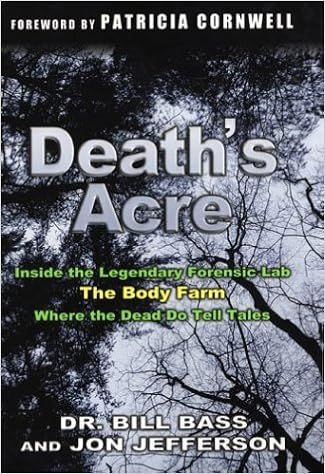
Death's Acre: Inside the Legendary Forensic Lab, The Body Farm, Where the Dead Do Tell Tales (includes 16 pages of B&W photos)
Category: Books
From Publishers Weekly In this memoir, Bass, a premier forensic anthropologist, recounts how a life spent studying dead bodies led to the creation of "The Anthropolgy Research Facility" (aka the Body Farm), a plot of land near the University of Tennessee Medical Center where Bass and his colleagues monitor the decomposition of human corpses in various environments. The book is structured around the 1981 creation of the Body Farm, and the early chapters focus on some of Bass's trickier cases to demonstrate his need for more information about the science of forensics. The later chapters take a closer look at how the scientific analysis of Body Farm corpses has helped Bass and other anthropologists solve some of the toughest and most bizarre cases of their distinguished careers. Though professional and conscientious when describing the medical facts of each case, Bass, writing with journalist Jefferson, proves to be a witty storyteller with a welcome sense of humor. He also does a nice job balancing accounts of death and decomposition with decidedly not-so-morbid tidbits from his personal life. Furthermore, the poignancy of how he reacts to the deaths of his first two wives reflects the compassion he feels for the dead and their surviving family members he encounters in his working life. Bass may deal with the dead, but he has a lust for life that comes across in his writing. While the grisly details may not make this a must-read for everyone, those who do pick it up might just be pleasantly surprised by how Bass brings death to life. Copyright 2003 Reed Business Information, Inc. From School Library Journal Adult/High School--Not for the "faint of stomach," this is the story of one man's questto identify murder victims. Bass, who created the University of Tennessee's Anthropology Research Facility, which is devoted to research on human decomposition, mixes scientific and personal anecdotes in such a way that readers are hooked from the first page. Readability, however, never loses out to accuracy, and the mix is quite an accomplishment. The author explains the process of decomposition and how bones give clues to identity: approximate age, sex, height, and race, all of which are needed to bring the forensic scientist one step closer to putting a name to a corpse. He describes some of the cases he has been involved with and laughs at himself when he shares stories of mistakes and assumptions. Young adults will gain insight into the forensic process and appreciate Bass's dedication to the truth and his work. --Peggy Bercher, Fairfax County Public Library, VA Copyright © Reed Business Information, a division of Reed Elsevier Inc. All rights reserved. From Booklist Bill Bass' forensics lab at the University of Tennessee is like no other. At the "Body Farm," corpses are allowed to decay naturally, exposed to the elements; they are locked in automobile trunks, submerged in water, buried in shallow graves--all to help pathologists understand what happens to people after they die. In this informative book, cowritten with science writer Jefferson, Bass gives us a guided tour of the Body Farm and takes us behind the scenes of some of his most interesting cases, including his reappraisal of the Lindbergh kidnapping. Fans of the forensics-oriented novels of such mystery writers as Kathy Reichs and Patricia Cornwell (who supplies the introduction to this book), not to mention television series like CSI: Crime Scene Investigation , will make an eager audience for this one. On the other hand, readers whose queasy meter hits the danger zone at the mention of decaying flesh should proceed with caution. David Pitt Copyright © American Library Association. All rights reserved Review Blass comes across as a superb storyteller, quite aside from his gifts as a conscientious scientist. -- Roanoke Times , November 9, 2003 About the Author Jon Jefferson is a veteran journalist, science writer, and documentary filmmaker. His writing has been featured by The New York Times , Newsweek , USA Today , and Popular Science . From The Washington Post Here is a book with a simple, time-tested technique for losing 40 pounds a day. There is, of course, a catch, and that is that you must be dead. The author, Bill Bass, is the University of Tennessee forensic anthropologist who, in 1981, founded the Body Farm: the first and only research facility dedicated to the science of human decomposition. Do you want to know how Bass figured out that a decaying body weighs 40 pounds less at the end of a hot Tennessee day? Quite possibly you do not. Quite possibly you also do not wish to know whether a body decomposes faster in the trunk of a car or the back seat, or how close you must get to a decomposing body in order to smell it, or why murder victims are often found without their heads, or why fingerprint experts keep Downy Fabric Softener in their labs. If not, then this isn't a book for you. (For those who do wish to know: He weighed it; the trunk; 10-20 feet; so they're harder to ID; to soften and plump shriveled fingertip skin.) Body Farm researchers study the variables that speed or slow decomposition, everything from summer heat and insect depredation to encasement in concrete. The aim: more accurate estimates of the time of a murder victim's death. This is a book for forensics purists: voyeuristic oddballs like myself who are only mildly intrigued by the details of the book's true-crime narratives, who skip ahead to the part where the forensics guys arrive with their Ziploc bags and delectably horrid puns. ("Bill, give me a hand," we hear a fingerprint expert at a crime scene say when he wants a corpse's severed hand.) The cases in Death's Acre seem to have been chosen not for the dramatic arcs of crime unfolding and justice served -- indeed, many chapters end in anticlimax -- but because they work well to illustrate the essentials of decomp science: timelines of decay, identifying burned or skeletal remains, forensic entomology. Death's Acre has a co-author, and normally I find this off-putting. I like to know whose personality I'm getting to know as I read a book. Was it Bill Bass who quipped, "It was a long and fascinating road that brought me to Trenton, and by that I don't mean the New Jersey turnpike," or was it co-author Jon Jefferson? Fairly quickly I decided it was Bill Bass coming through in the writing. Only a veteran of 40 years cheek-to-jowl with rotting bodies could have put the word "pleasantly" in the sentence "I was pleasantly surprised to find that some of the hand's soft tissue was still intact." I don't know what exactly Jefferson did to the text, but he had the good sense to step aside and let the cheerfully graphic phrasings of Bill Bass wander free: "Meanwhile, I had scrubbed the bones and set them out in the early-September sunshine to dry." Speaking of off-putting, you should know that Death's Acre includes a photo section. I would have liked to be a fly on the wall -- and you get the sense there are a lot of these out there at the UT anthropology department -- during discussions of what to include. Given that the text offers such generously descriptive passages as "tender young maggots hatching in the body's openings," I was prepared for the worst. It would seem that someone at Putnam drew a line. Only two shots are of decomposing corpses. The rest are of bones, Bass, his wives and his colleagues ("Dismemberment expert Steve Symes relaxes at a forensics conference in Hawaii"). I've been to the Body Farm (though never met Bass), and I was curious to learn the back story. As I've imagined, the facility has had its share of unsupportive media coverage and legal hassles. In 1994, graduate student Tyler O'Brien let cadavers decompose in pits filled with water to study the whys and wherefores of adipocere (a k a "grave wax"), which sometimes forms on "floaters" (murder victims found in water). The bodies O'Brien happened to use were those of homeless veterans, brought over from the medical examiner's office after no one had claimed them. At some point, a Nashville TV reporter got wind of the study. Not literally -- as we know, you must be closer than 20 feet -- but the next best thing: She saw a videotape. Bass describes this tape as so gruesome that "even I have a hard time looking at that footage." (Bass is a guy who will boil body parts on his home stove to remove the flesh and leave a decomposing corpse in his Mustang over the weekend, so you know it had to be pretty rough.) Soon after the segment aired, the Tennessee commissioner of veterans affairs sponsored a bill forbidding the use of unclaimed cadavers at the Body Farm. It was defeated, but just barely. In an ideal world, only those who have given consent -- surprisingly, a steady stream of people donate themselves to the Body Farm -- would be used for research. But the world is not ideal, and there aren't enough donated cadavers to go around. Does it make it okay that the homeless veterans, being dead homeless veterans, will never know what was done with them? Or does the deceit compound the crime? The answer, I think, must come from the value of the research. A similar debate focused on cadaveric automotive safety research in the 1970s. During a 1978 House subcommittee hearing on the topic, Wayne State bioengineer Albert King testified that for every cadaver used in air bag research, 147 lives per year are saved. In other words, it's not pretty work, but it's needed. Before the Body Farm began investigating the environmental variables that affect decomp rates, forensic anthropologists were often startlingly far off in their estimates of death. Mistakes like these can leave murderers at large and put innocent people in prison. Bass was inspired to found his decomp facility following a stunningly egregious error of his own. He estimated that a body found lying atop a coffin in a mysteriously exhumed Civil War grave had been dead one to two years. Only after the investigator assigned to examine the clothing called to say that the stores on the labels hadn't existed for over 100 years and the trousers laced up the side, did Bass realize the body was that of Col. William Shy. (Shy had been embalmed -- a rarity at that time -- and buried in an airtight iron casket.) Before the Body Farm took up the job, the last systematic analysis of human decay was Sun Tzu's enigmatically titled The Washing Away of Wrongs, published in 1247. Clearly there was a need for the Body Farm, and Bass was brave and ambitious to meet it. There wasn't a similarly pressing need for him to write this book, but I'm glad he did. There's probably something wrong with me, but I thoroughly enjoyed it. Reviewed by Mary Roach Copyright 2004, The Washington Post Co. All Rights Reserved. Excerpt. Chapter 1 A DOZEN TINY BONES, nestled in my palm: They were virtually all that remained, except for yellowed clippings, scratchy newsreel footage, and painful memories, from what was called "the trial of the century." That label seems to get thrown around quite a lot, but in this case, maybe it was right. Seven years after the Scopes "Monkey Trial" and half a century before the O.J. Simpson debacle, America was mesmerized by a criminal investigation and murder trial that made headlines around the world. Now I was to decide whether justice had been done, or an innocent man had been wrongly executed. The case was the kidnapping and death of a toddler named Charles Lindbergh Jr.-known far and wide as "the Lindbergh baby." In 1927, Charles Lindbergh, a former barnstormer and airmail pilot, had flown a small, single-engine plane, the Spirit of St. Louis, across the Atlantic Ocean. He did it alone, with no radio or parachute or sextant, staying awake and on course for thirty-three hours straight. By the time he reached the coast of France, news of his flight had reached Paris, and Parisians by the thousands flocked to the airfield to welcome him. The moment he touched down, 3,600 miles after leaving New York, the world changed, and so did Charles Lindbergh's life. His achievement brought him fame, fortune, and a pair of nicknames: "Lucky Lindy," which he hated, and "the Lone Eagle," which reflected both his solo flight and his solitary nature. Five years after he flew into the limelight, Lindbergh and his wife, Anne, were living in a secluded New Jersey mansion. They had a twenty-month-old son; his parents named him Charles Jr. but journalists called him "the Eaglet." It was the heyday of sensational journalism, and savvy reporters and publishers knew that a Lindbergh story-almost any Lindbergh story-was a surefire way to sell newspapers. So when the heir and namesake of Charles Lindbergh was kidnapped, a media frenzy broke out: The case attracted more journalists than World War I had. The ransom notes-at first demanding $50,000, then later upping the ante to $70,000-made front-page headlines and newsreel footage; so did the claims, emerging from towns throughout America, that the Lindbergh baby had been found alive and well. But all those claims, and all those hopes, were laid to rest two months after the kidnapping, when a small child's body was found in the woods a few miles from the Lindbergh mansion. The body was badly decomposed; the left leg was missing below the knee, as were the left hand and right arm-chewed off, it appeared, by animals. On the basis of the body's size, the clothing, and a distinctive abnormality in the one remaining foot-three toes that overlapped-the remains were quickly identified as the Lindbergh baby's. The next day they were cremated, and a brokenhearted Charles Lindbergh flew out over the Atlantic, alone once more, to scatter his son's ashes. No one called him Lucky Lindy now. The police eventually arrested a German immigrant named Bruno Hauptmann, a carpenter whose garage rafters had apparently been used to construct a makeshift ladder used to reach the Lindberghs' second-floor nursery. Hauptmann was arrested after police traced a large portion of the ransom money to him. He was charged with kidnapping and murder: The baby's skull had been fractured, though the injury might actually have resulted from a fall, since the ladder broke during the abduction. Despite allegations that some of the evidence against him was suspect or fabricated, Hauptmann was convicted. He died in the electric chair in April of 1936. Fifty years after the crime, in June of 1982, I was contacted by an attorney representing Bruno Hauptmann's widow, Anna. All these years after his execution, Mrs. Hauptmann was still trying to clear her husband's name. Her only chance was a dozen tiny bones. Recovered from the crime scene after the body's cremation, they had been carefully preserved ever since by the New Jersey State Police. At the request of Mrs. Hauptmann's attorney, I drove up to Trenton to see if this handful of scattered bones might somehow show that the body had been incorrectly identified-that a rush to judgment had triggered a terrible miscarriage of justice. Let them be the bones of a younger boy, an older boy, a girl of any age, she must have prayed. Anything but the bones of Charles Lindbergh Jr. I was her final hope-a small-town scientist backing up traffic at a tollbooth as I asked directions to the headquarters of the New Jersey State Police. It was a long and fascinating road that had brought me to Trenton, and by that I don't mean the New Jersey Turnpike. What had brought me here was a path that once pointed toward an uneventful career in counseling but that suddenly veered off in the direction of corpses, crime scenes, and courtrooms. My forensic career began as a result of an early-morning traffic accident outside Frankfort, Kentucky, in the winter of 1954. On a damp, foggy morning, two trucks collided in a fiery crash on a two-lane highway. When the fire was out, three bodies, burned beyond recognition, were found in the vehicles. The identities of both drivers were easily confirmed, but the third body was a bit of a mystery. By sheer but momentous coincidence, some months after that accident, The Saturday Evening Post carried an article about Dr. Wilton M. Krogman, the most famous "bone detective" of the 1940s and '50s. Krogman was a physical anthropologist who, along with two Smithsonian colleagues, virtually created the science of forensic anthropology. He was considered such a great forensic authority that during World War II, the U.S. government had him waiting in the wings to identify the remains of Adolf Hitler. As it turned out, the Russians beat the Americans to the burned-out bunker containing Hitler's bones, so Krogman never got a look at the Fnhrer. But he had plenty of other forensic cases, from the police and the FBI, to keep him busy. In the Post article, Krogman mentioned several other scientists who also specialized in identifying human skeletal remains. One of those he named was Dr. Charles E. Snow, an anthropology professor at the University of Kentucky, where I was pursuing a master's degree in counseling. The school, Dr. Snow, and I were all located in Lexington, just thirty miles from the scene of that early-morning truck collision. Although I didn't know it at the time, I was about to collide head-on with my future. A Lexington lawyer who read the article realized that Dr. Snow might be able to identify the third victim of the fiery crash. He called Dr. Snow, who readily agreed to examine the remains. At the time, I was taking an anthropology class from Dr. Snow just for fun. When he got the lawyer's call, Snow asked if I would be interested in accompanying him on a human-identification case. This was a chance to apply, to a real-world case, scientific techniques that so far I had only read about. Why was I the one student he invited to go along? Perhaps he appreciated my budding brilliance; perhaps what he appreciated was the fact that I had a car to get us there. In any case, I jumped at the chance. The body had been buried months before, so the lawyer completed the necessary paperwork to authorize an exhumation. On a warm spring day in April of 1955, Dr. Snow and I drove to a small cemetery beside a little country church in east-central Kentucky. By the time we arrived, the grave had been excavated and the coffin uncovered. Spring rains had raised the water table almost to ground level, so the coffin was immersed in water. As it was hoisted from the grave by a cemetery truck, water poured from every seam. The body was burned, rotted, and waterlogged-quite a contrast to the immaculate bone specimens I had studied in the university's osteology lab. Traditional anthropological specimens are clean and dry; forensic cases tend to be wet and smelly. But they're intellectually irresistible too: scientific puzzles demanding to be solved, life-and-death secrets waiting to be unearthed. From the smallness of the skull, the width of the pelvic opening, and the smoothness of the eyebrow ridge, even my inexperienced eye could see that these bones came from a female. Her age was a bit trickier: The wisdom teeth were fully formed, so she was an adult, but how old? The zigzag seams in the cranium, called sutures, were mostly fused together but still clearly visible; that suggested she was in her thirties or forties. As it turned out, the police already had a pretty good idea whose body this was. Dr. Snow's job was simply to confirm or refute the tentative identification. An eastern Kentucky woman had been missing since the time of the accident; what's more, the night before the wreck, neighbors had overheard her say that she was riding to Louisville with one of the truck drivers, a man with whom she'd had a longtime relationship. The lawyer who enlisted Dr. Snow's help had already obtained the missing woman's medical records and dental X rays. Armed with this information, Dr. Snow swiftly matched her teeth and fillings with those appearing in the X rays. By confirming her identity, Dr. Snow gave the lawyer a solid legal basis for a liability claim on behalf of the woman's surviving relatives. It seems that she and her boyfriend were killed when the other truck swerved across the highway's centerline and struck them head-on. The truck that killed them was owned by a nationwide grocery chain-The Great Atlantic & Pacific Tea Company, or A&P-so there were deep pockets to be tapped in court. Dr. Snow's consulting fee for the case was $25; he handed over $5 of that to me for taking us to the cemetery in my car. I suspect the lawyer extracted a good deal more than that from the cash registers of A&P. I didn't get rich that day, but I sure got hooked. It was fascinating to see the way burned and broken bones could identify a victim, solve a long-standing mystery, close a case. From that moment on, I decided, I would focus on forensics. I turned my back on counseling, switched to anthropology, and set about making up for lost time. ...
Features: Nowhere is there another lab like Dr. Bill Bass's: On a hillside in Tennessee, human bodies decompose in the open air, aided by insects, bacteria, and birds, unhindered by coffins or mausoleums. At the "Body Farm," nature takes its course, with corpses buried in shallow graves, submerged in water, concealed beneath slabs of concrete, locked in trunks of cars. As stand-ins for murder victims, they serve the needs of science - and the cause of justice. | For thirty years, Dr. Bass's research has revolutionized the field of forensic science, particularly by pinpointing "time since death" in murder cases. In this riveting book, he investigates real cases and leads readers on an unprecedented journey behind the locked gates of the Body Farm. A master scientist and an engaging storyteller, Bass shares his most intriguing work: his revisit of the Lindbergh kidnapping and murder, fifty years after the fact; the mystery of a headless corpse whose identity astonished the police; the telltale bugs that finally sent a murderous grandfather to death row; and many more.